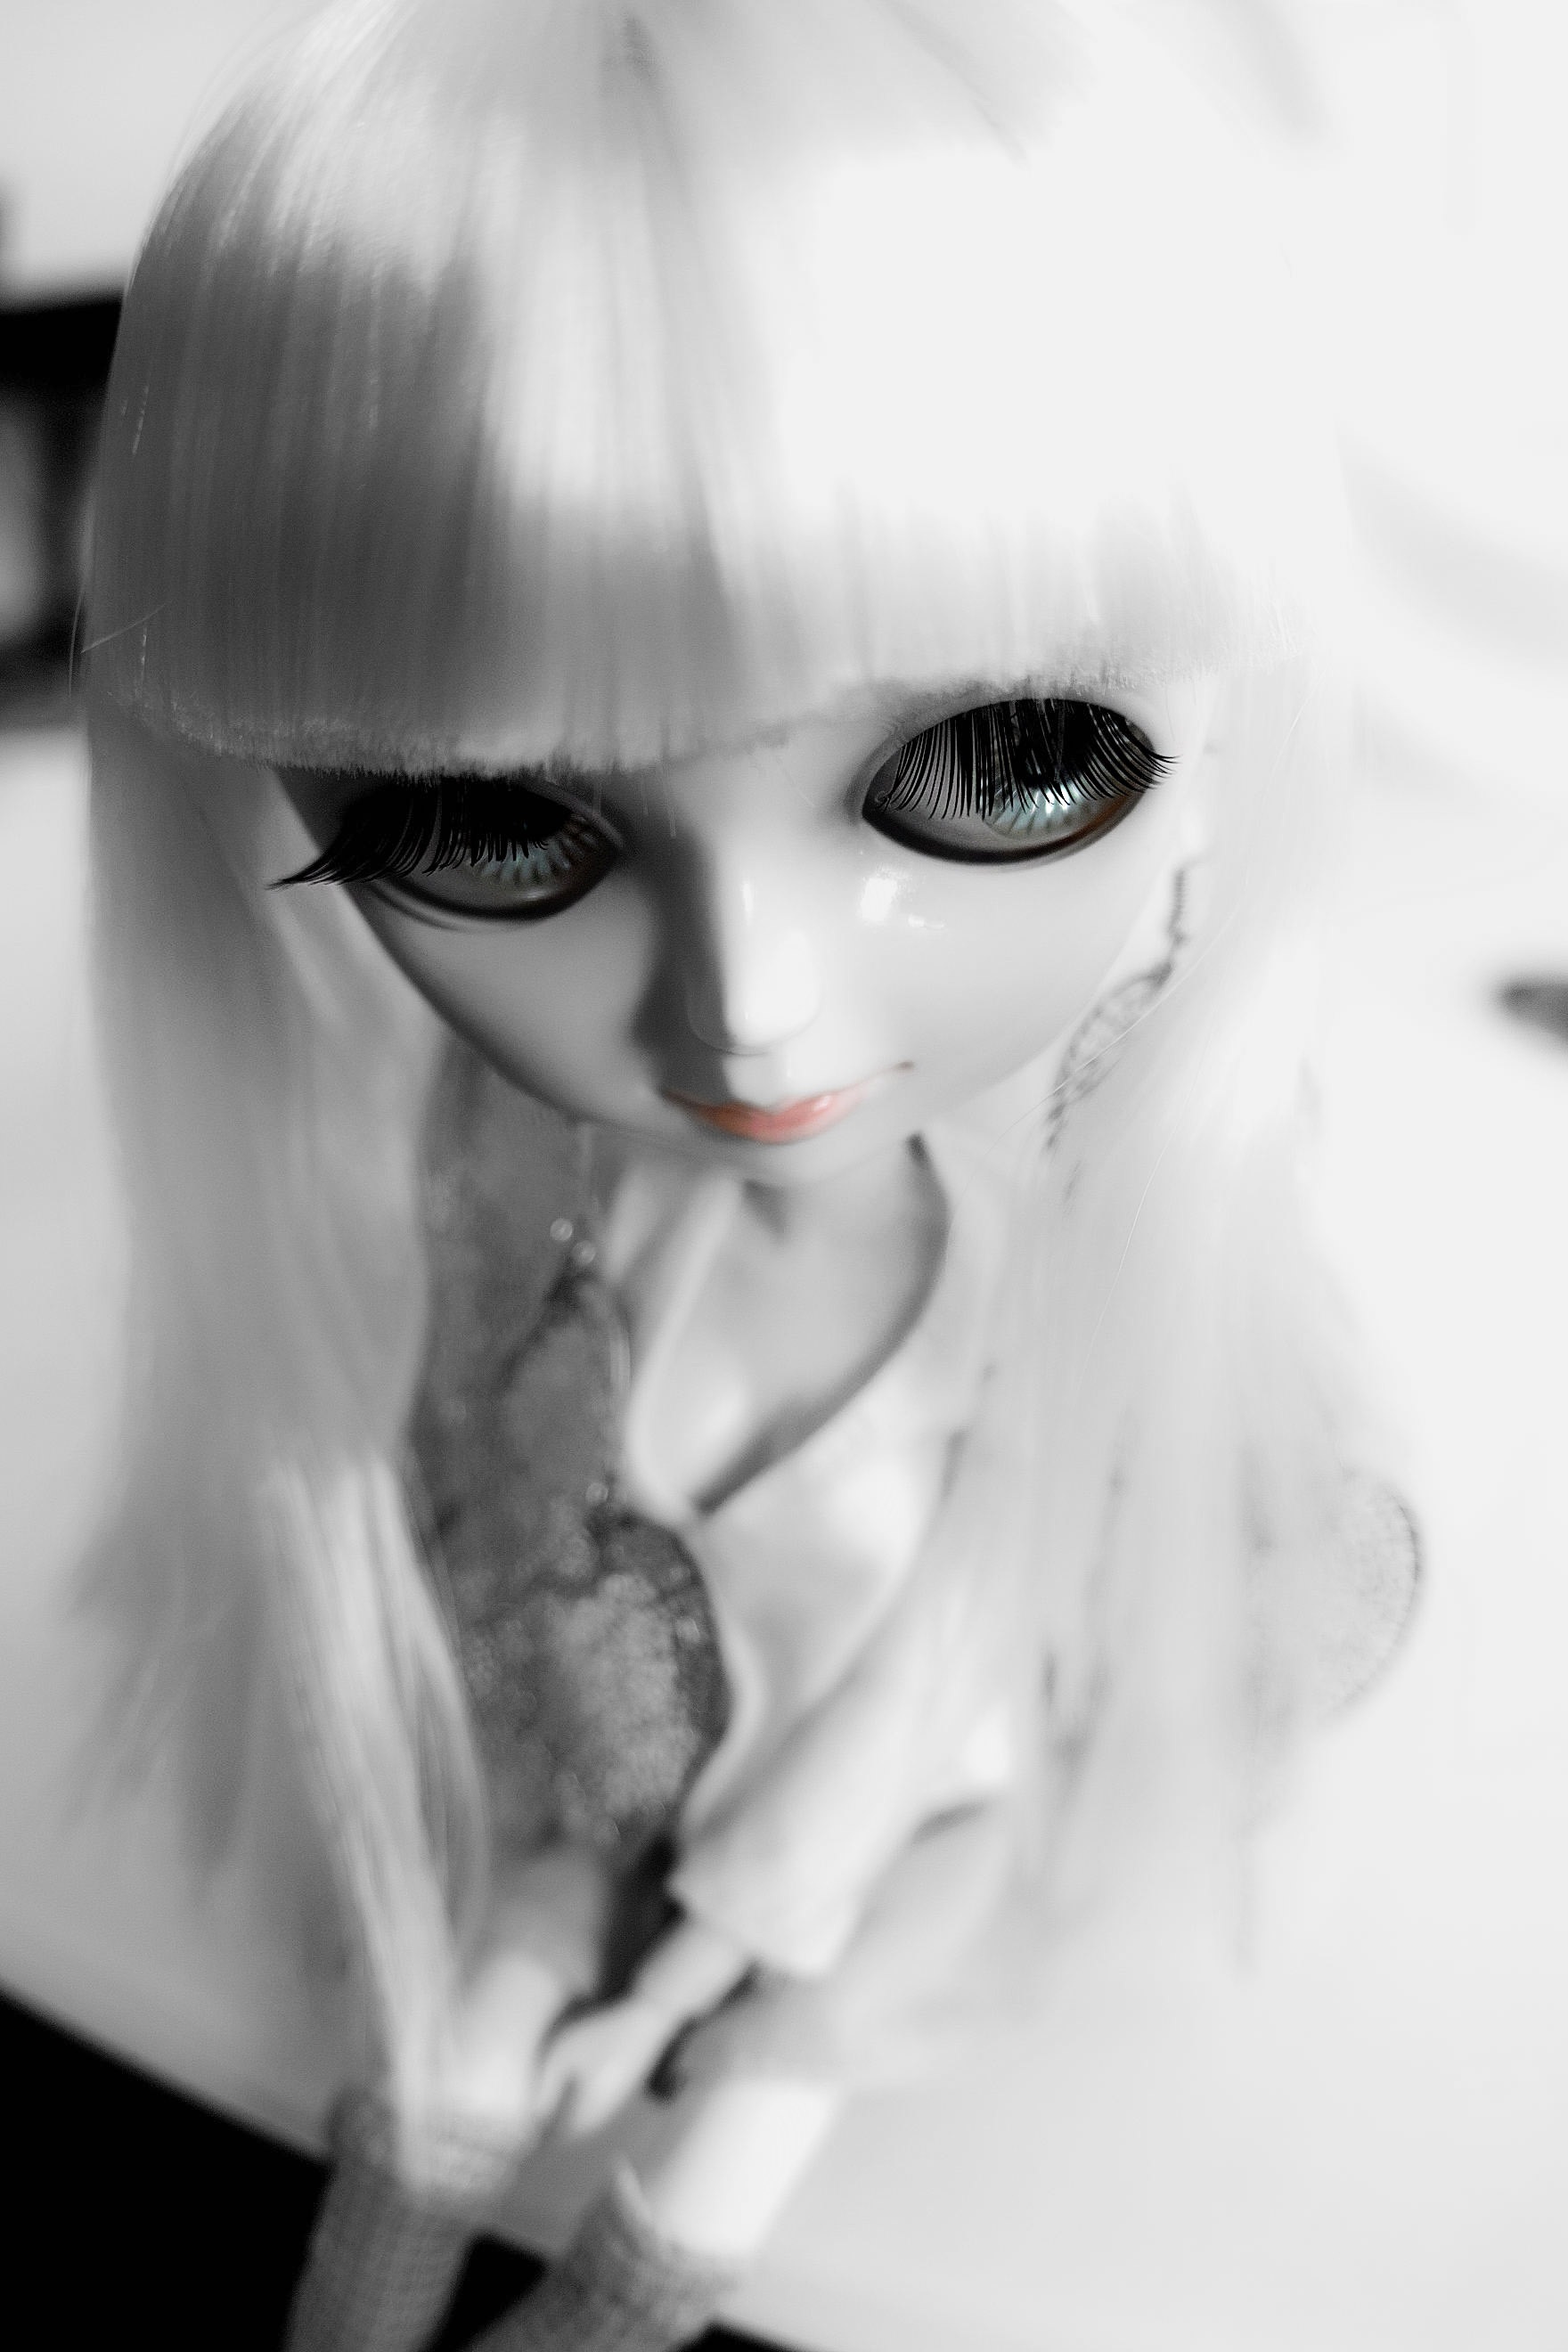
black and white, girl, white, photography, portrait, model, fashion, black, monochrome, close up, human body, face, doll, sketch, drawing, eye, glasses, head, toys, skin, beauty, organ, photo shoot, dolls head, monochrome photography, vision care, art model